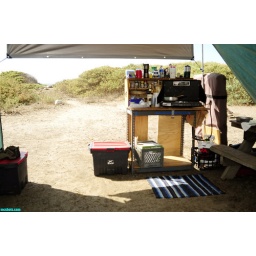
camp kitchen on the beach in ventura county.... under the canopy and out of the weather